Limited-access road

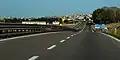
The "superstrada" Cagliari-Porto Torres (Strada statale 131 Carlo Felice), the main road artery of Sardinia

A "High-quality dual carriageway (HQDC)" in Ireland is normally completed to a motorway standard, including no right-turns, but with no motorway restrictions. These are common on the final stretches of motorways nearing a major city, generally in order to enable use of bus stops and city bus services on the particular stretch of road.